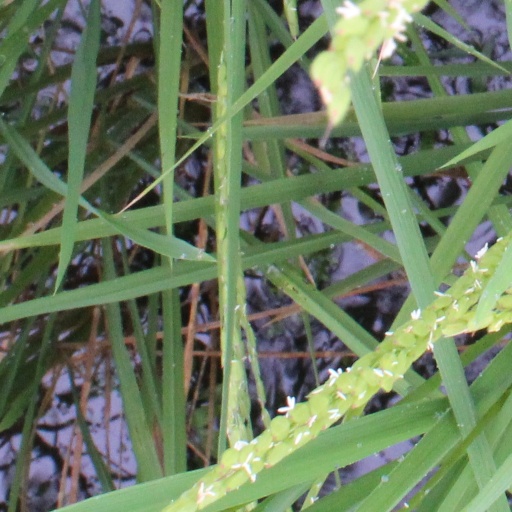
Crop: rice